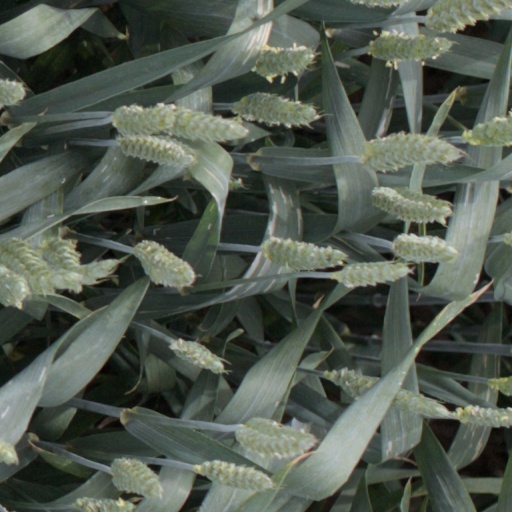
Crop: wheat